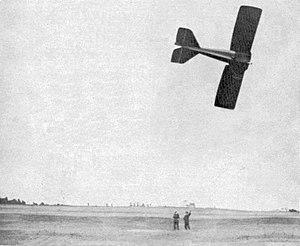
Jules Védrines en septembre 1912 à Chicago (Record mondial de vitesse aérien - Deperdussin moteur Gnôme, magnéto Bosch, bougies Oléo, hélice Chauvière, dans la cadre de la Coupe Gordon Bennett).
Un record de vitesse aérien concerne la vitesse anémométrique la plus rapide atteinte par un avion, catégorisé parmi une classe particulière. Les règles pour la validation de ces records sont définies par la Fédération aéronautique internationale, qui ratifie également toutes les réclamations.
Jules Charles Toussaint Védrines, né à La Plaine Saint-Denis le 21 décembre 1881 et mort le 21 avril 1919 à Saint-Rambert-d'Albon, est un aviateur français.